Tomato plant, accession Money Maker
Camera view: vertical (180 deg); turntable rotation: 60 degrees
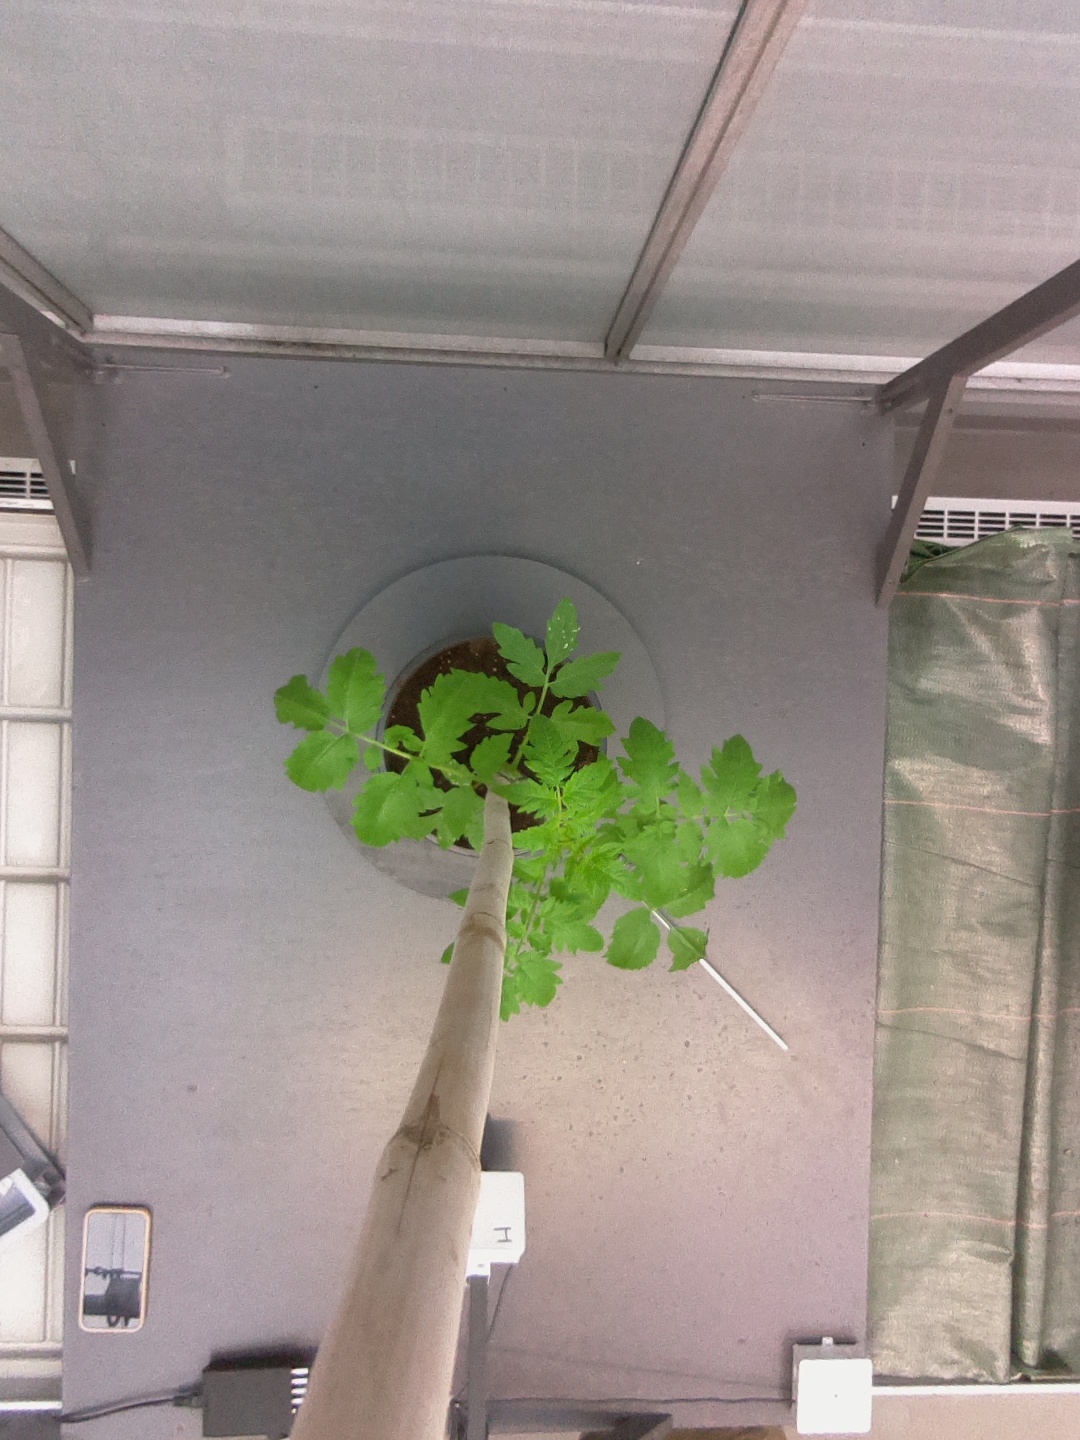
BBCH growth stage 13: 6 of true leaves visible